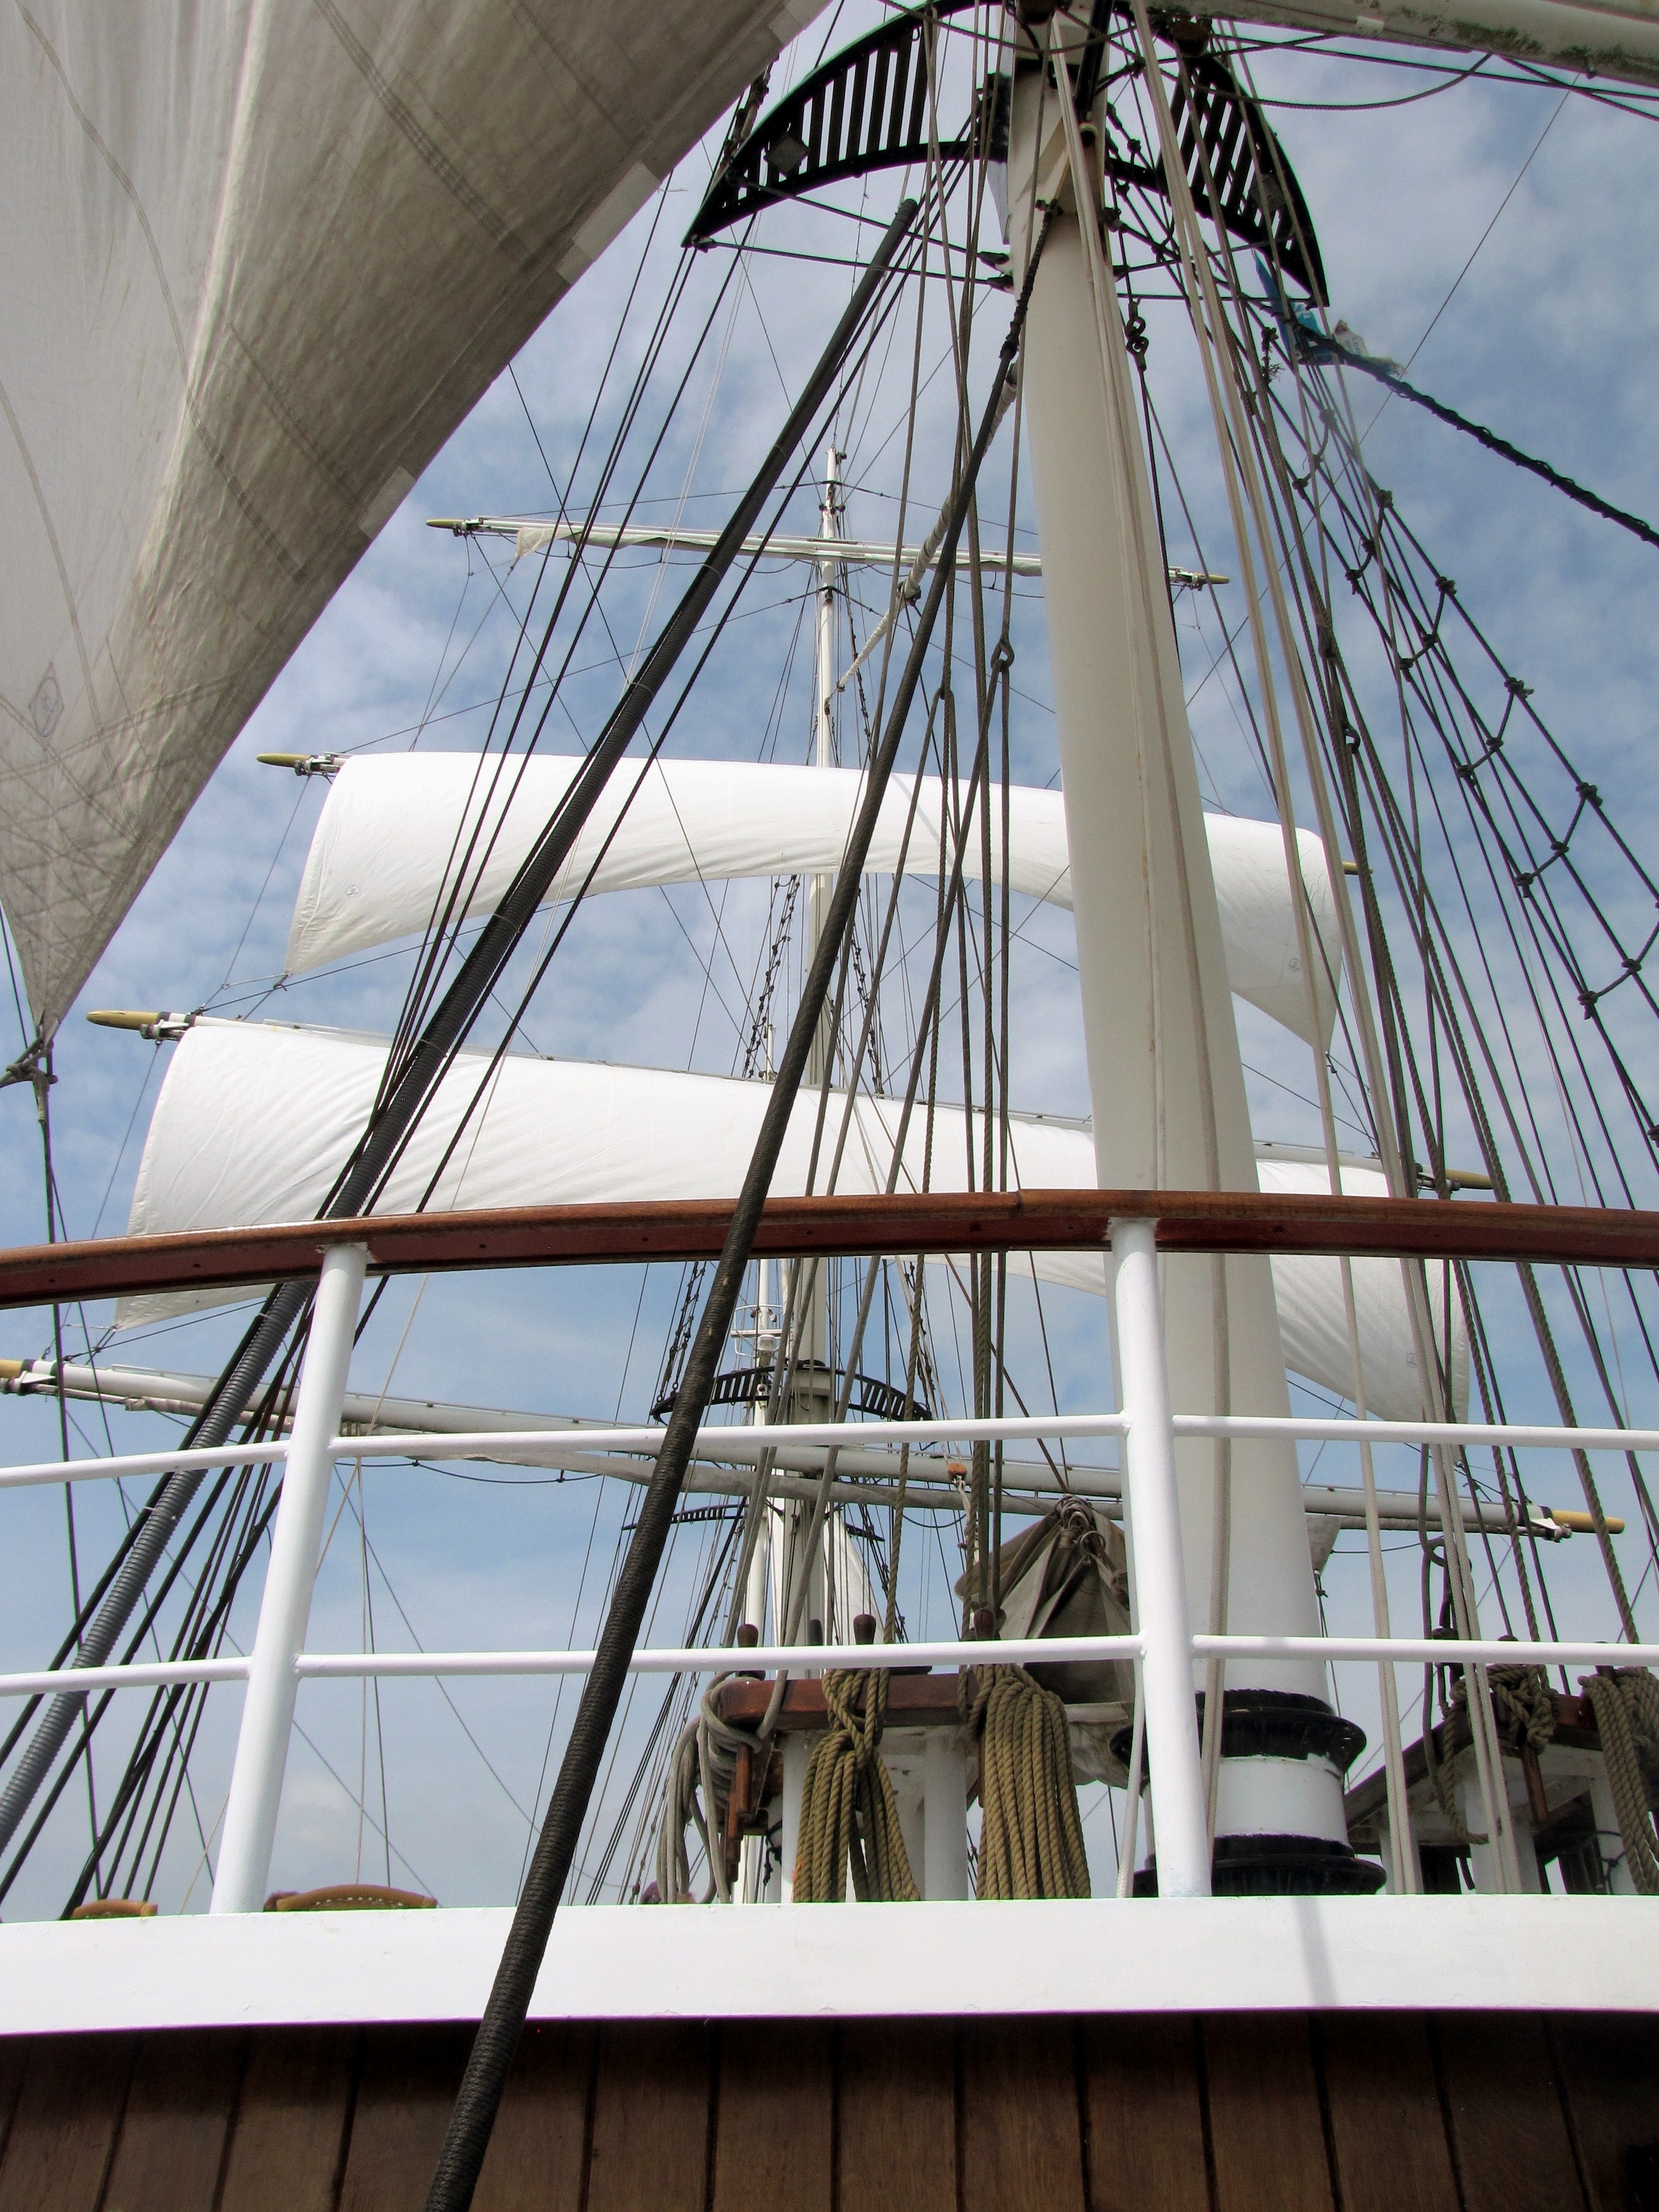
sea, architecture, wind, vehicle, mast, sailing, facade, tourist attraction, sailing ship, daylighting, wind and water, offshore sailing, three master